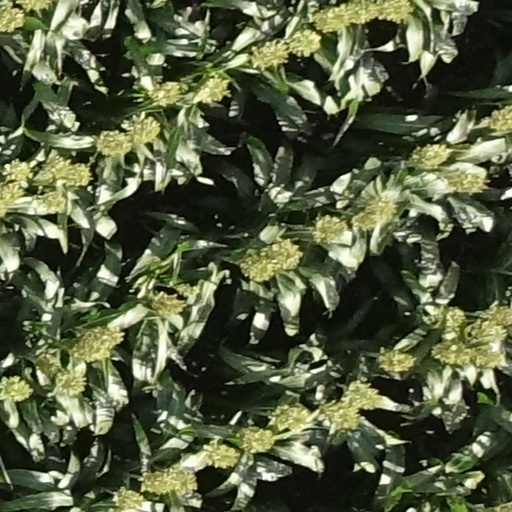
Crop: sorghum